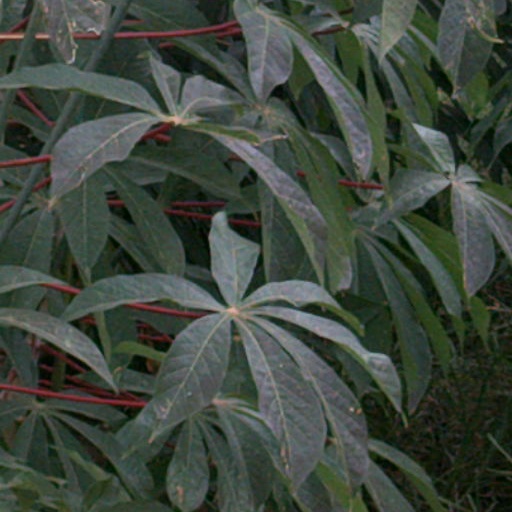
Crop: cassava